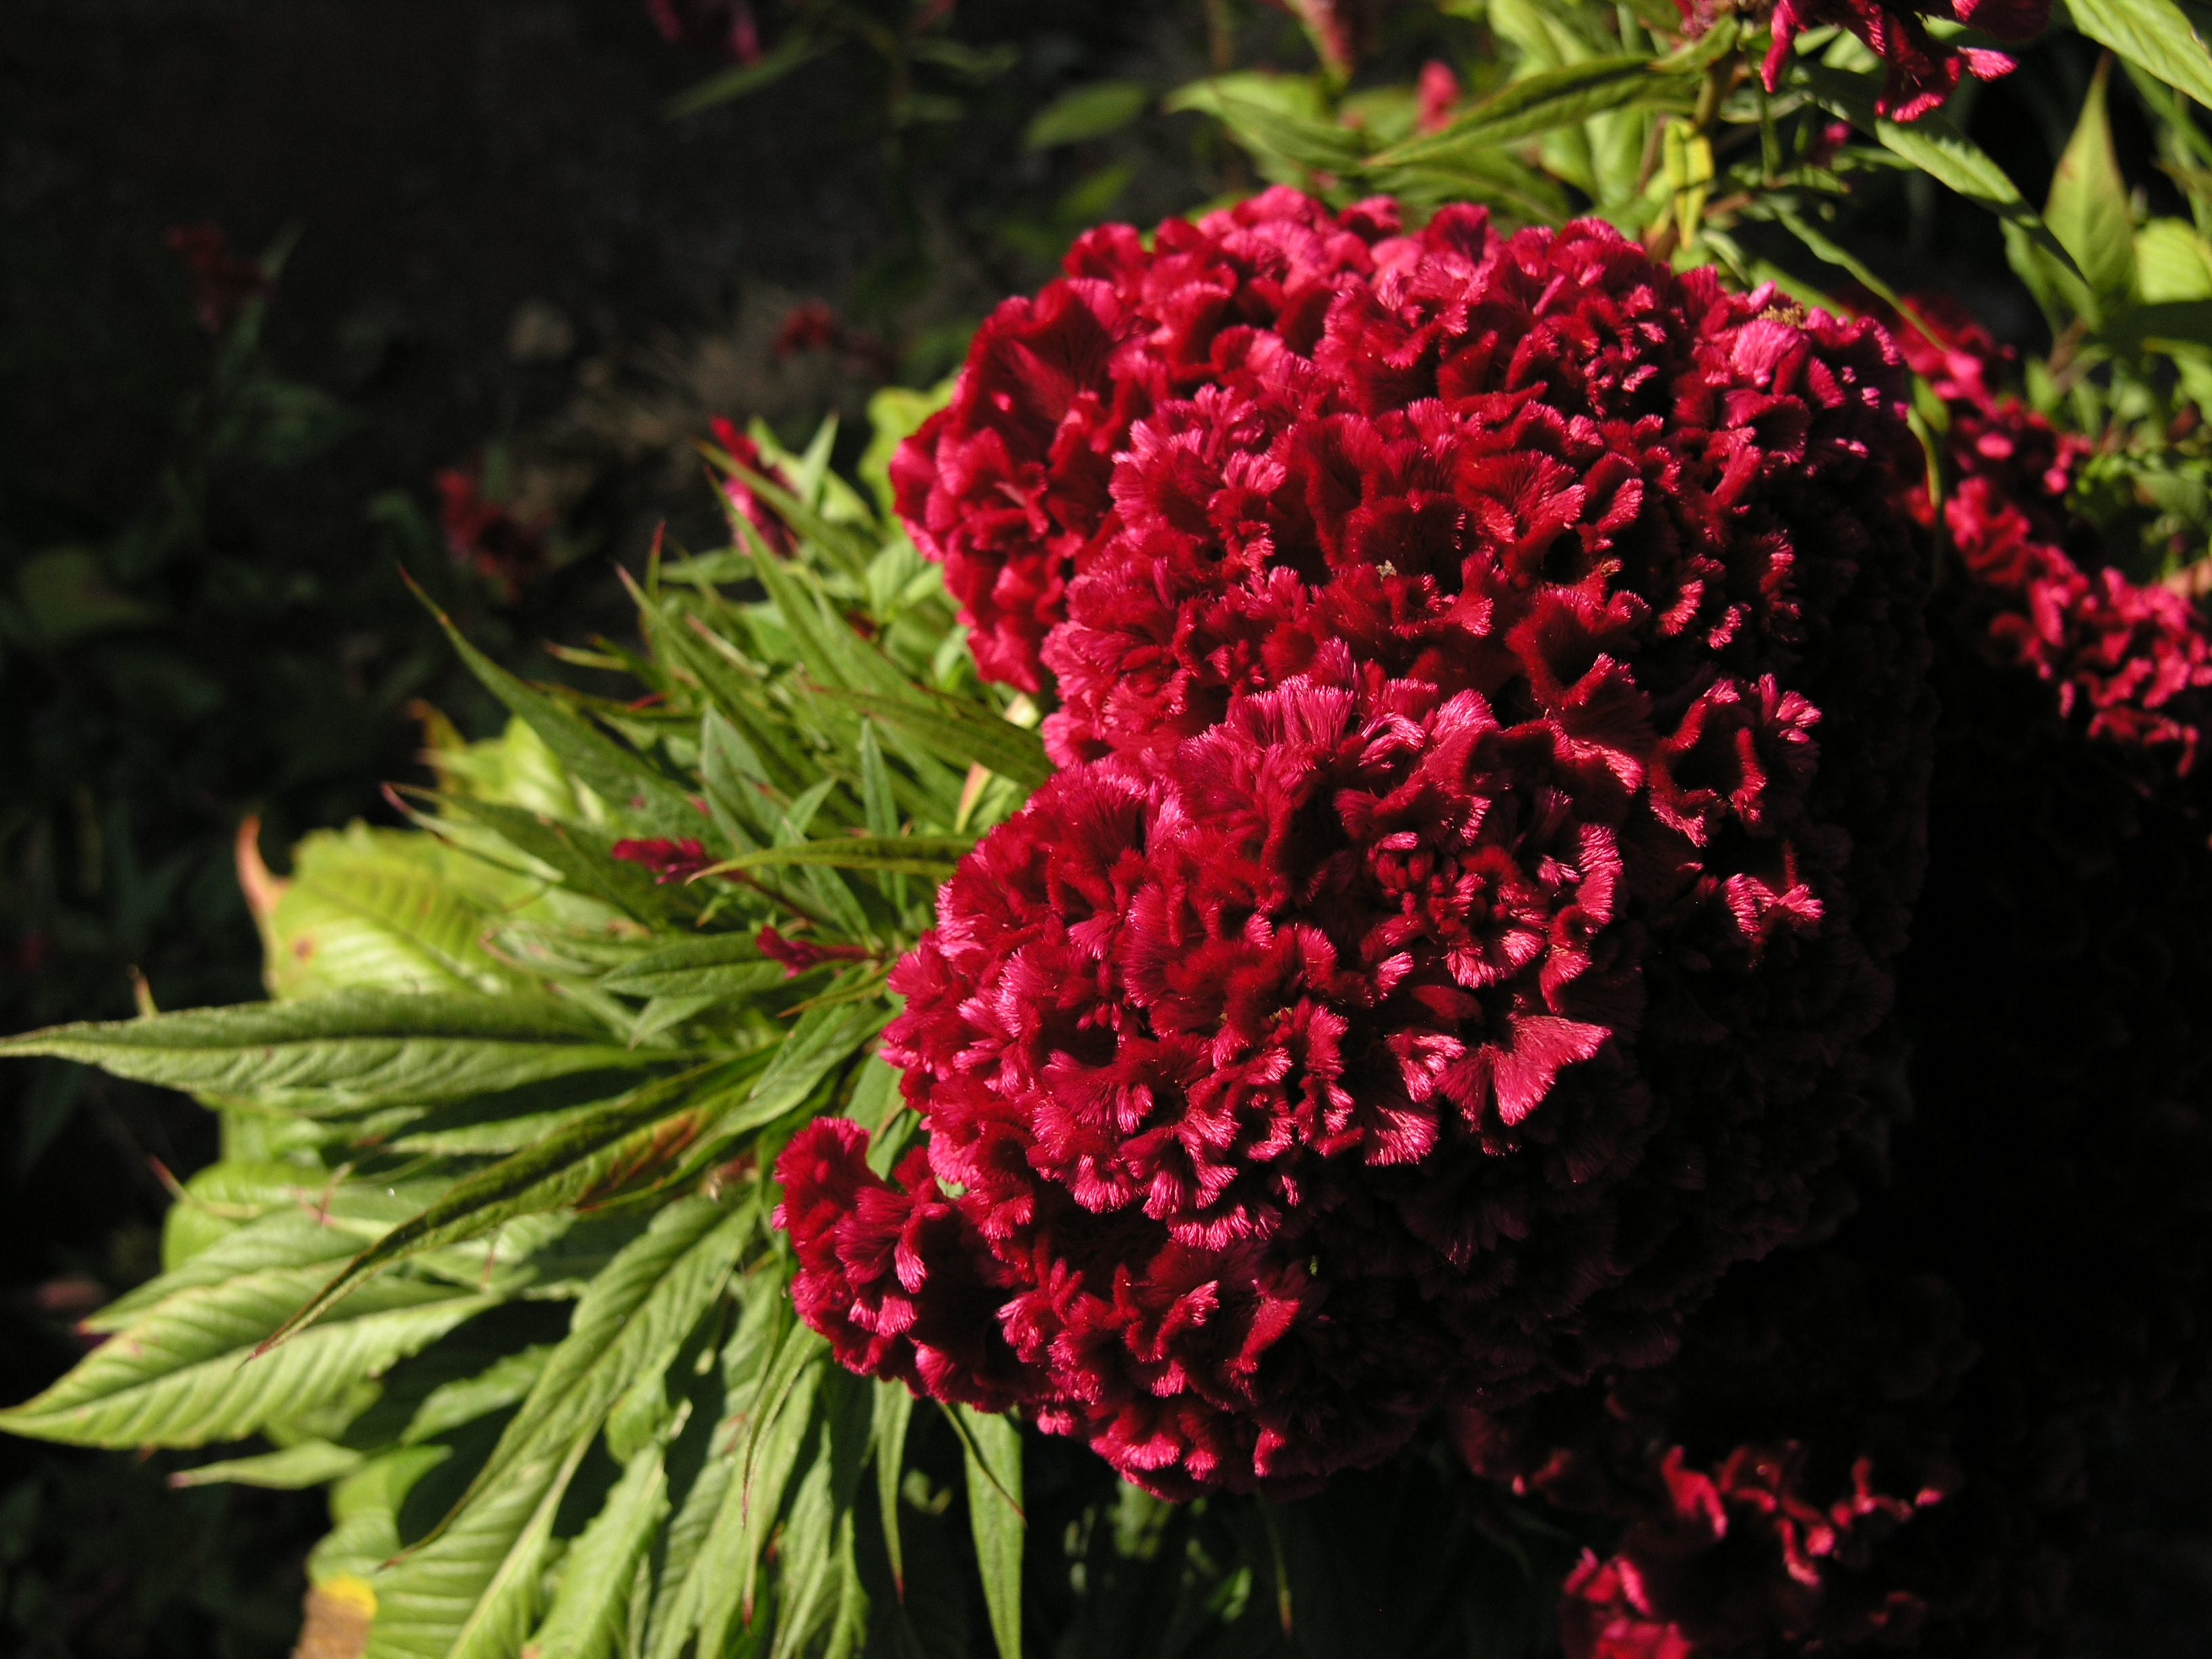
nature, plant, flower, petal, botany, flora, hydrangea, shrub, floristry, flowering plant, celosia, hydrangeaceae, red velvet, annual plant, land plant